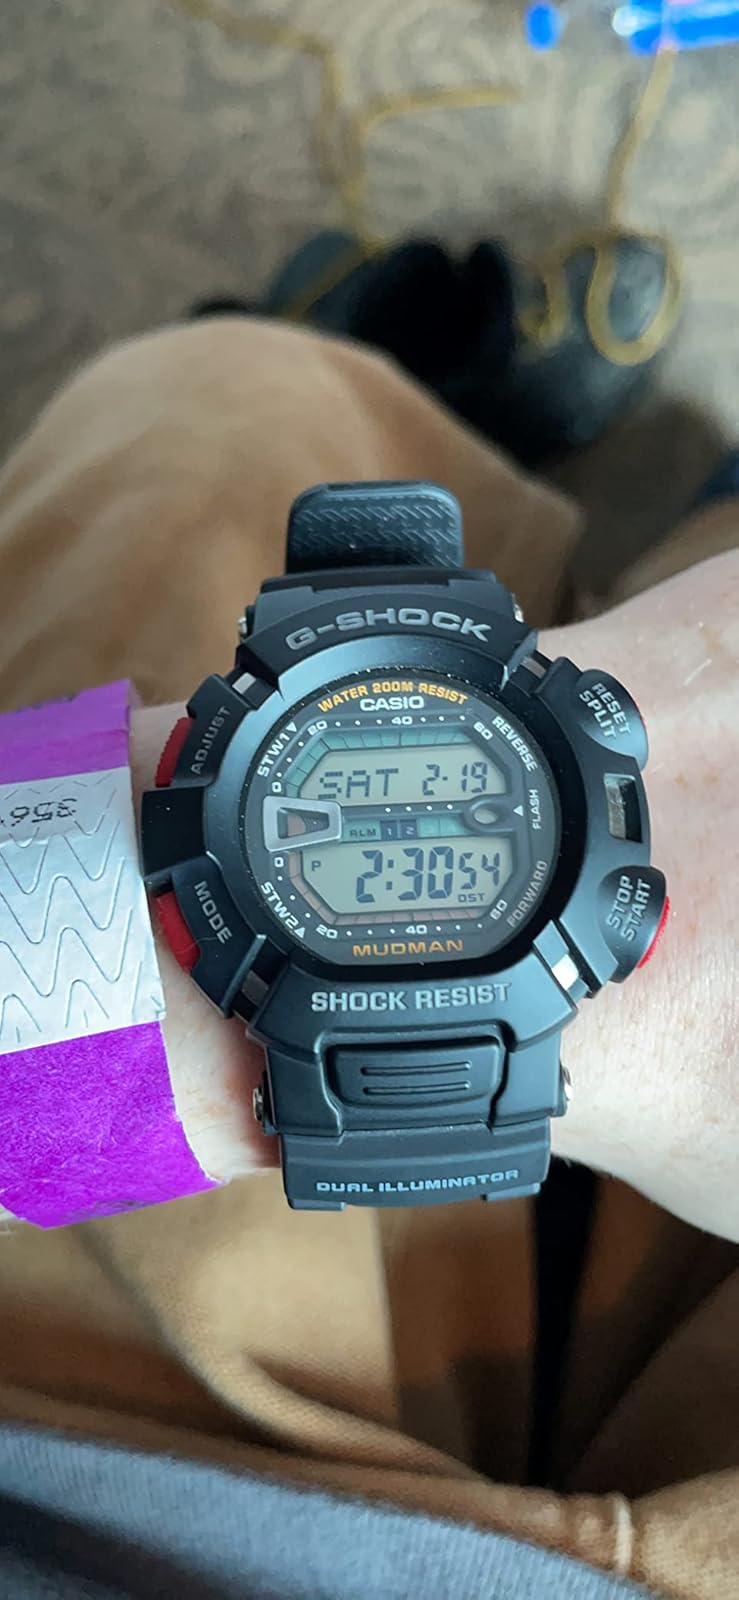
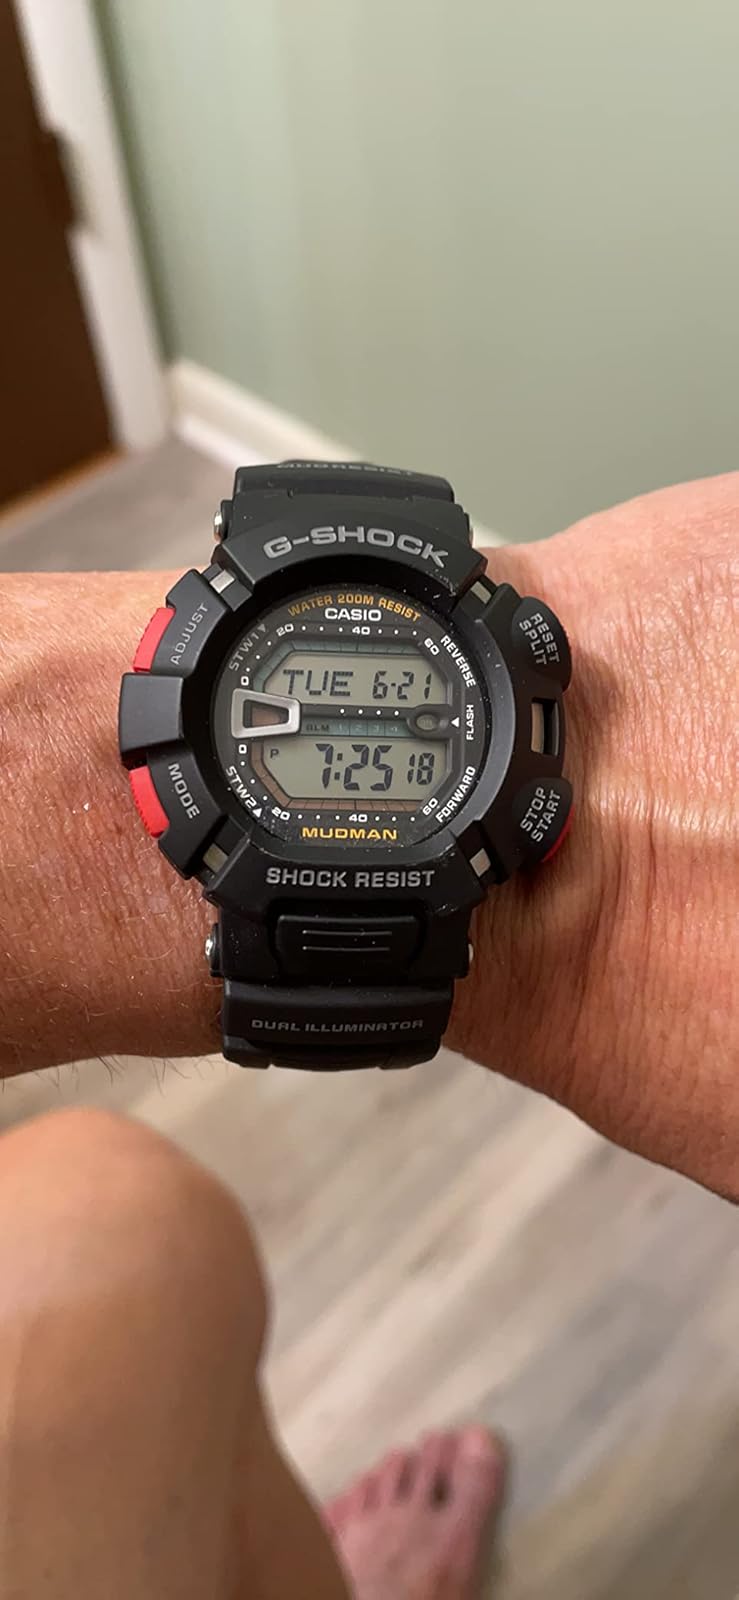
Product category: accessories_watch
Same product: yes